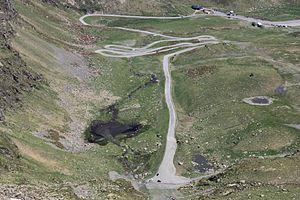
Les basses del Port de Rat sont un ensemble de 3 lacs de montagne situés en Andorre dans la paroisse d'Ordino.
Le port de Rat est un col de la chaîne pyrénéenne, frontalier entre la France à l'ouest et l'Andorre à l'est. Situé à l'altitude de 2 540 m sur la commune d'Auzat, il joint la Vallée de Vicdessos à l'ouest et la vallée du riu de Tristaina à l'est.
Cet article présente la liste des lacs de l'Andorre reconnus par l'Institut d'Estudis Andorrans et classés selon le bassin versant auquel ils appartiennent.
La toponymie d'Andorre est l'ensemble des noms de lieux situés dans la principauté d'Andorre. La grande majorité des toponymes catalans est explicable par le latin vulgaire à partir duquel a évolué le catalan qui est la langue historique et traditionnelle de l’Andorre. Il existe néanmoins des couches toponymiques plus anciennes en lien avec les langues parlées avant la romanisation. Ainsi comme dans toute la chaîne pyrénéenne, certains toponymes dérivent de l’ibère ou des langues proto-basques. De nos jours, l’étude et la graphie officielle de la toponymie andorrane est confiée à la Commission de toponymie d’Andorre. Cette dernière a établi la Nomenclature d’Andorre qui recense plus de 4 200 toponymes au travers de la principauté.